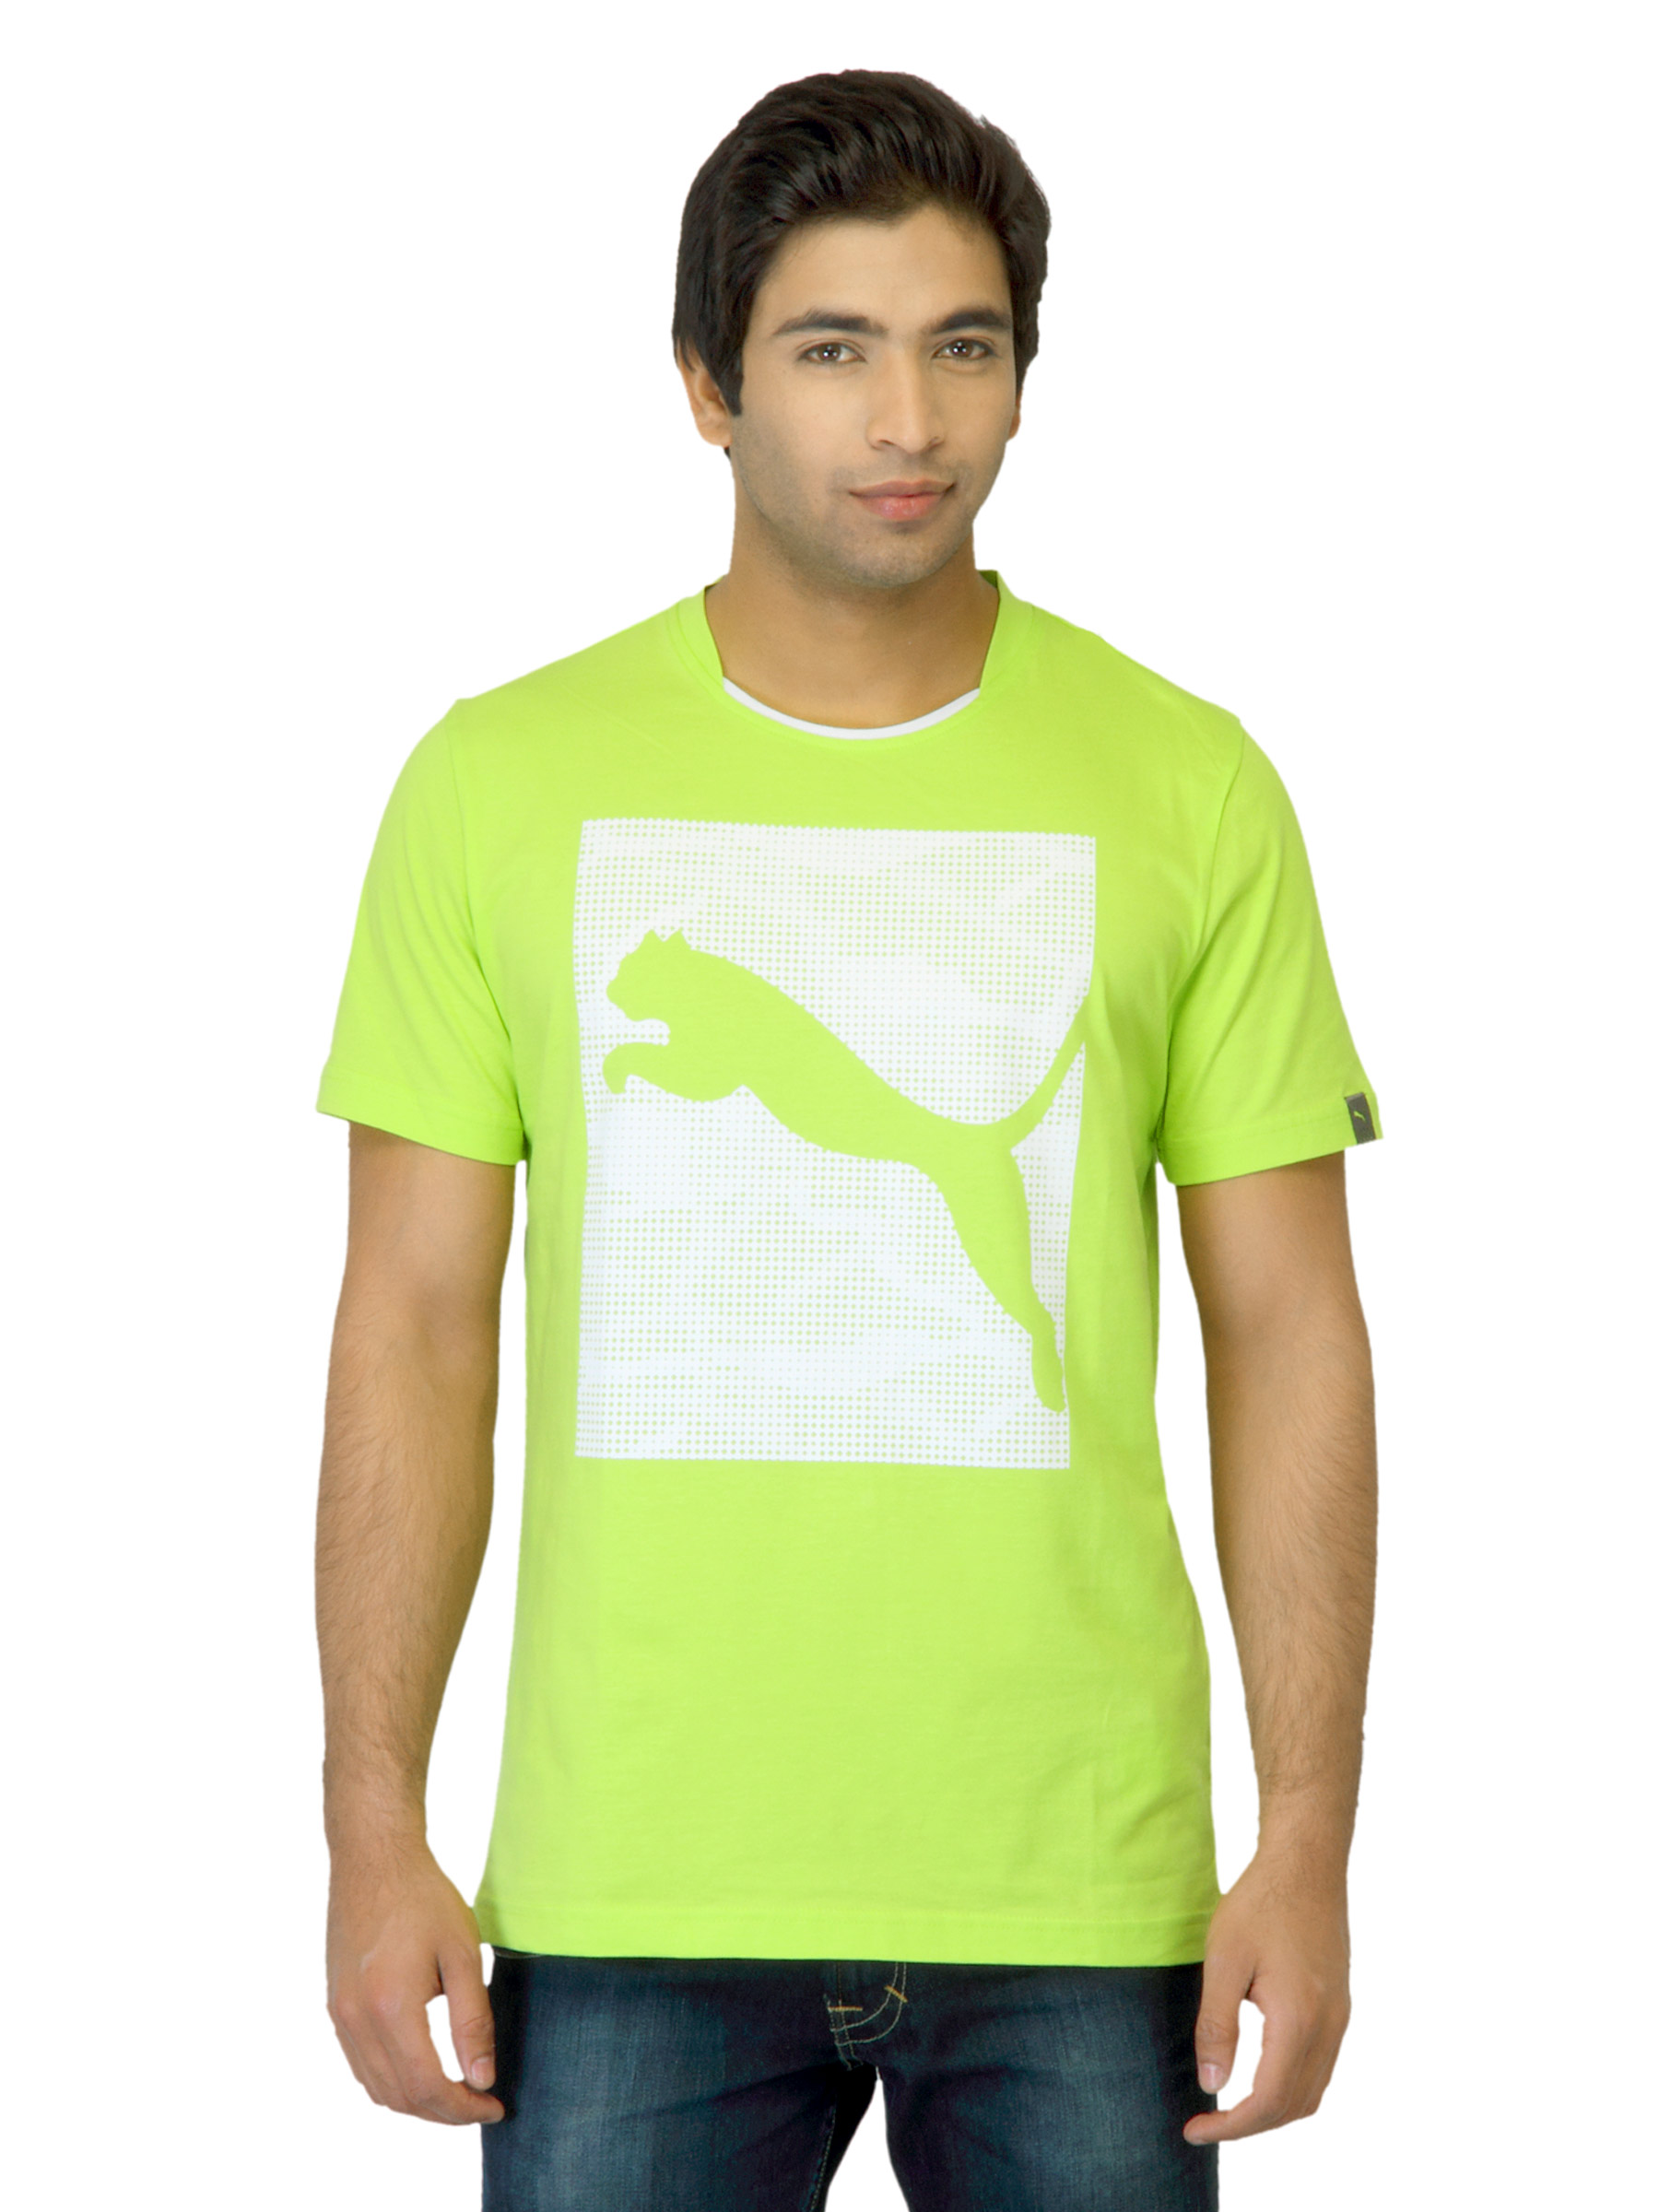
Puma Men Tech Green T-shirt
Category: Apparel / Topwear / Tshirts
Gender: Men
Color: Green
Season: Summer 2012
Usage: Casual